Gilda dalla Rizza

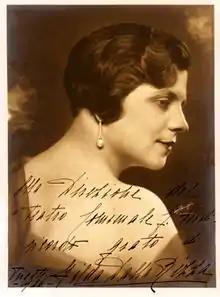
Gilda Dalla Rizza.

Gilda Dalla Rizza (12 October 18925 July 1975) was an important Italian soprano.